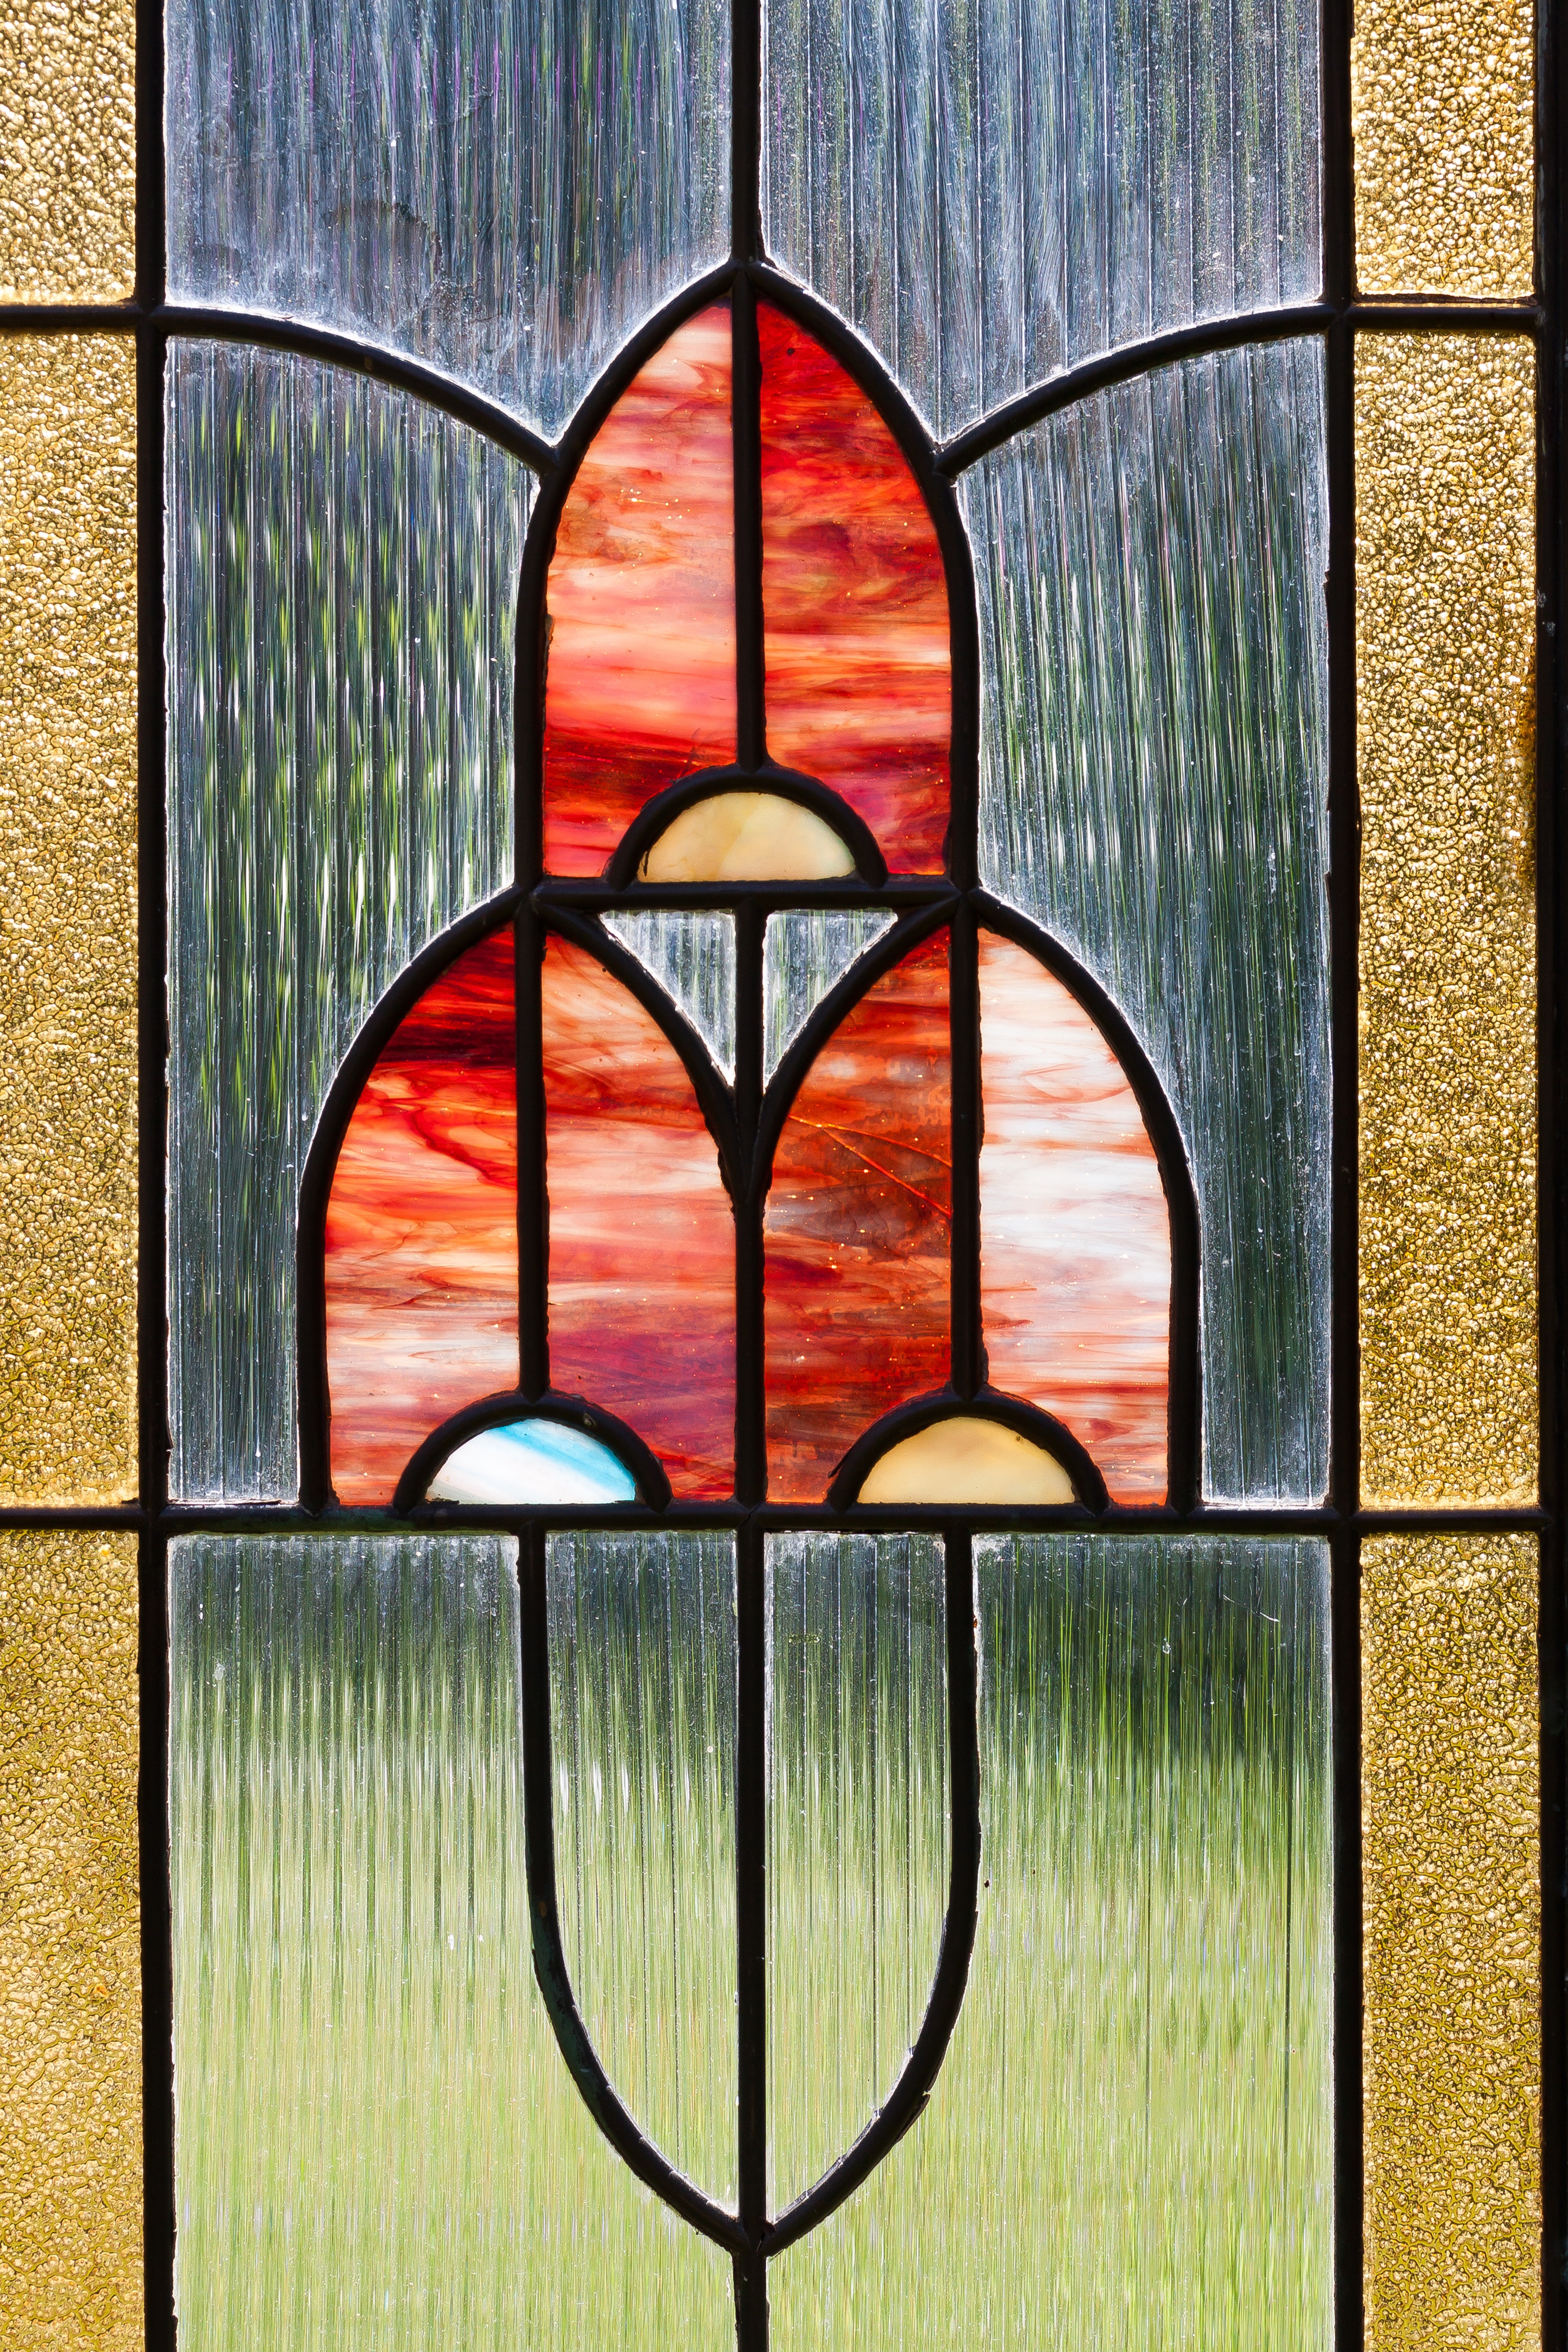
architecture, structure, window, glass, building, color, decor, material, stained glass, circle, ornament, art, decorative, symmetry, iron, art nouveau, historically, artfully, old window, modern art, lead glass